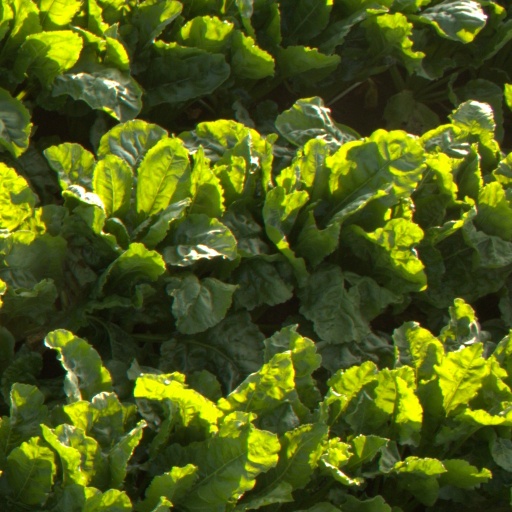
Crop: sugar beet